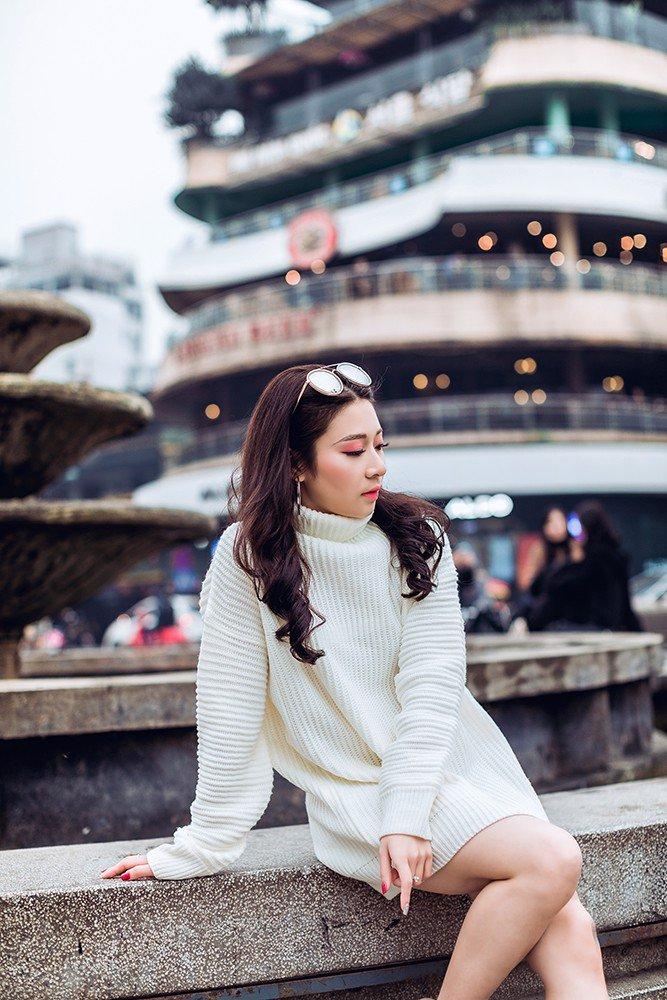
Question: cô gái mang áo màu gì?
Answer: cô gái mang áo màu trắng